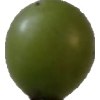
Label: grape